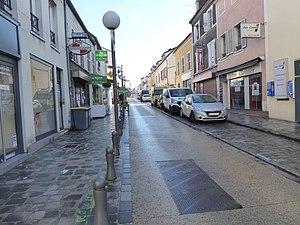
Rue Gabriel Péri Massy 1 partie commerçante
La rue Gabriel-Péri est une rue de Massy dans le quartier du Centre ou du Vieux-Massy
Massy est une commune française située dans le département de l'Essonne en région Île-de-France.